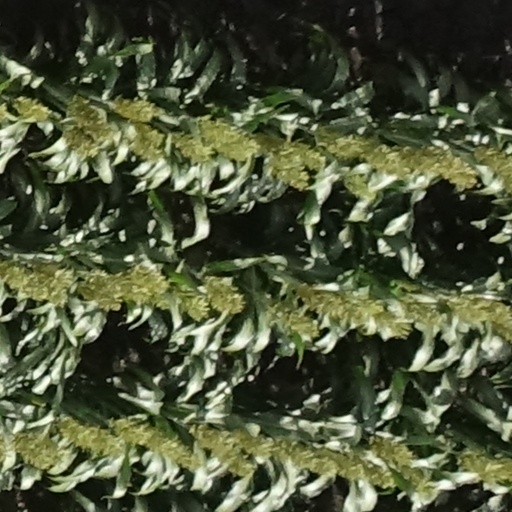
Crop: sorghum